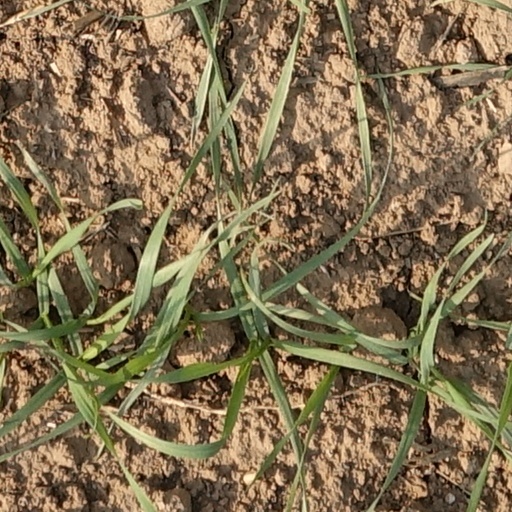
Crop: wheat